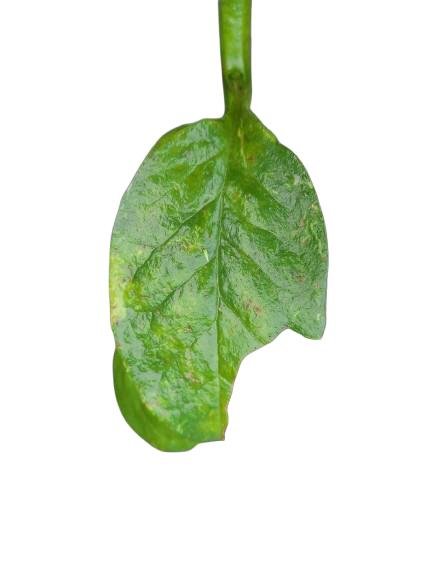
Label: Downy-Mildew